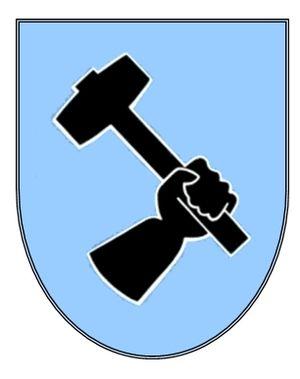
La Kampfgeschwader 2 Holzhammer est une unité de bombardiers de la Luftwaffe pendant la Seconde Guerre mondiale.